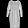
Label: Dress